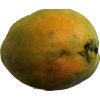
Label: papaya